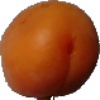
Label: Apricot 1